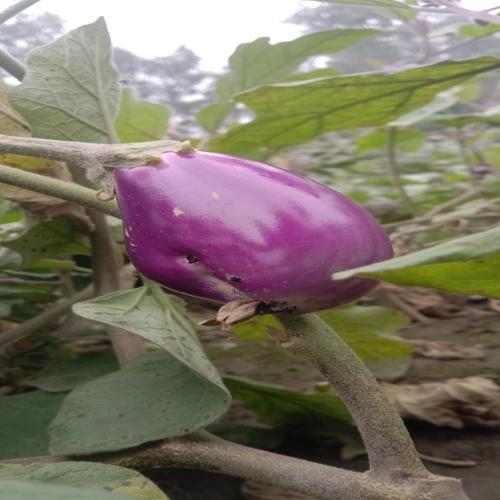
Label: Shoot and Fruit Borer